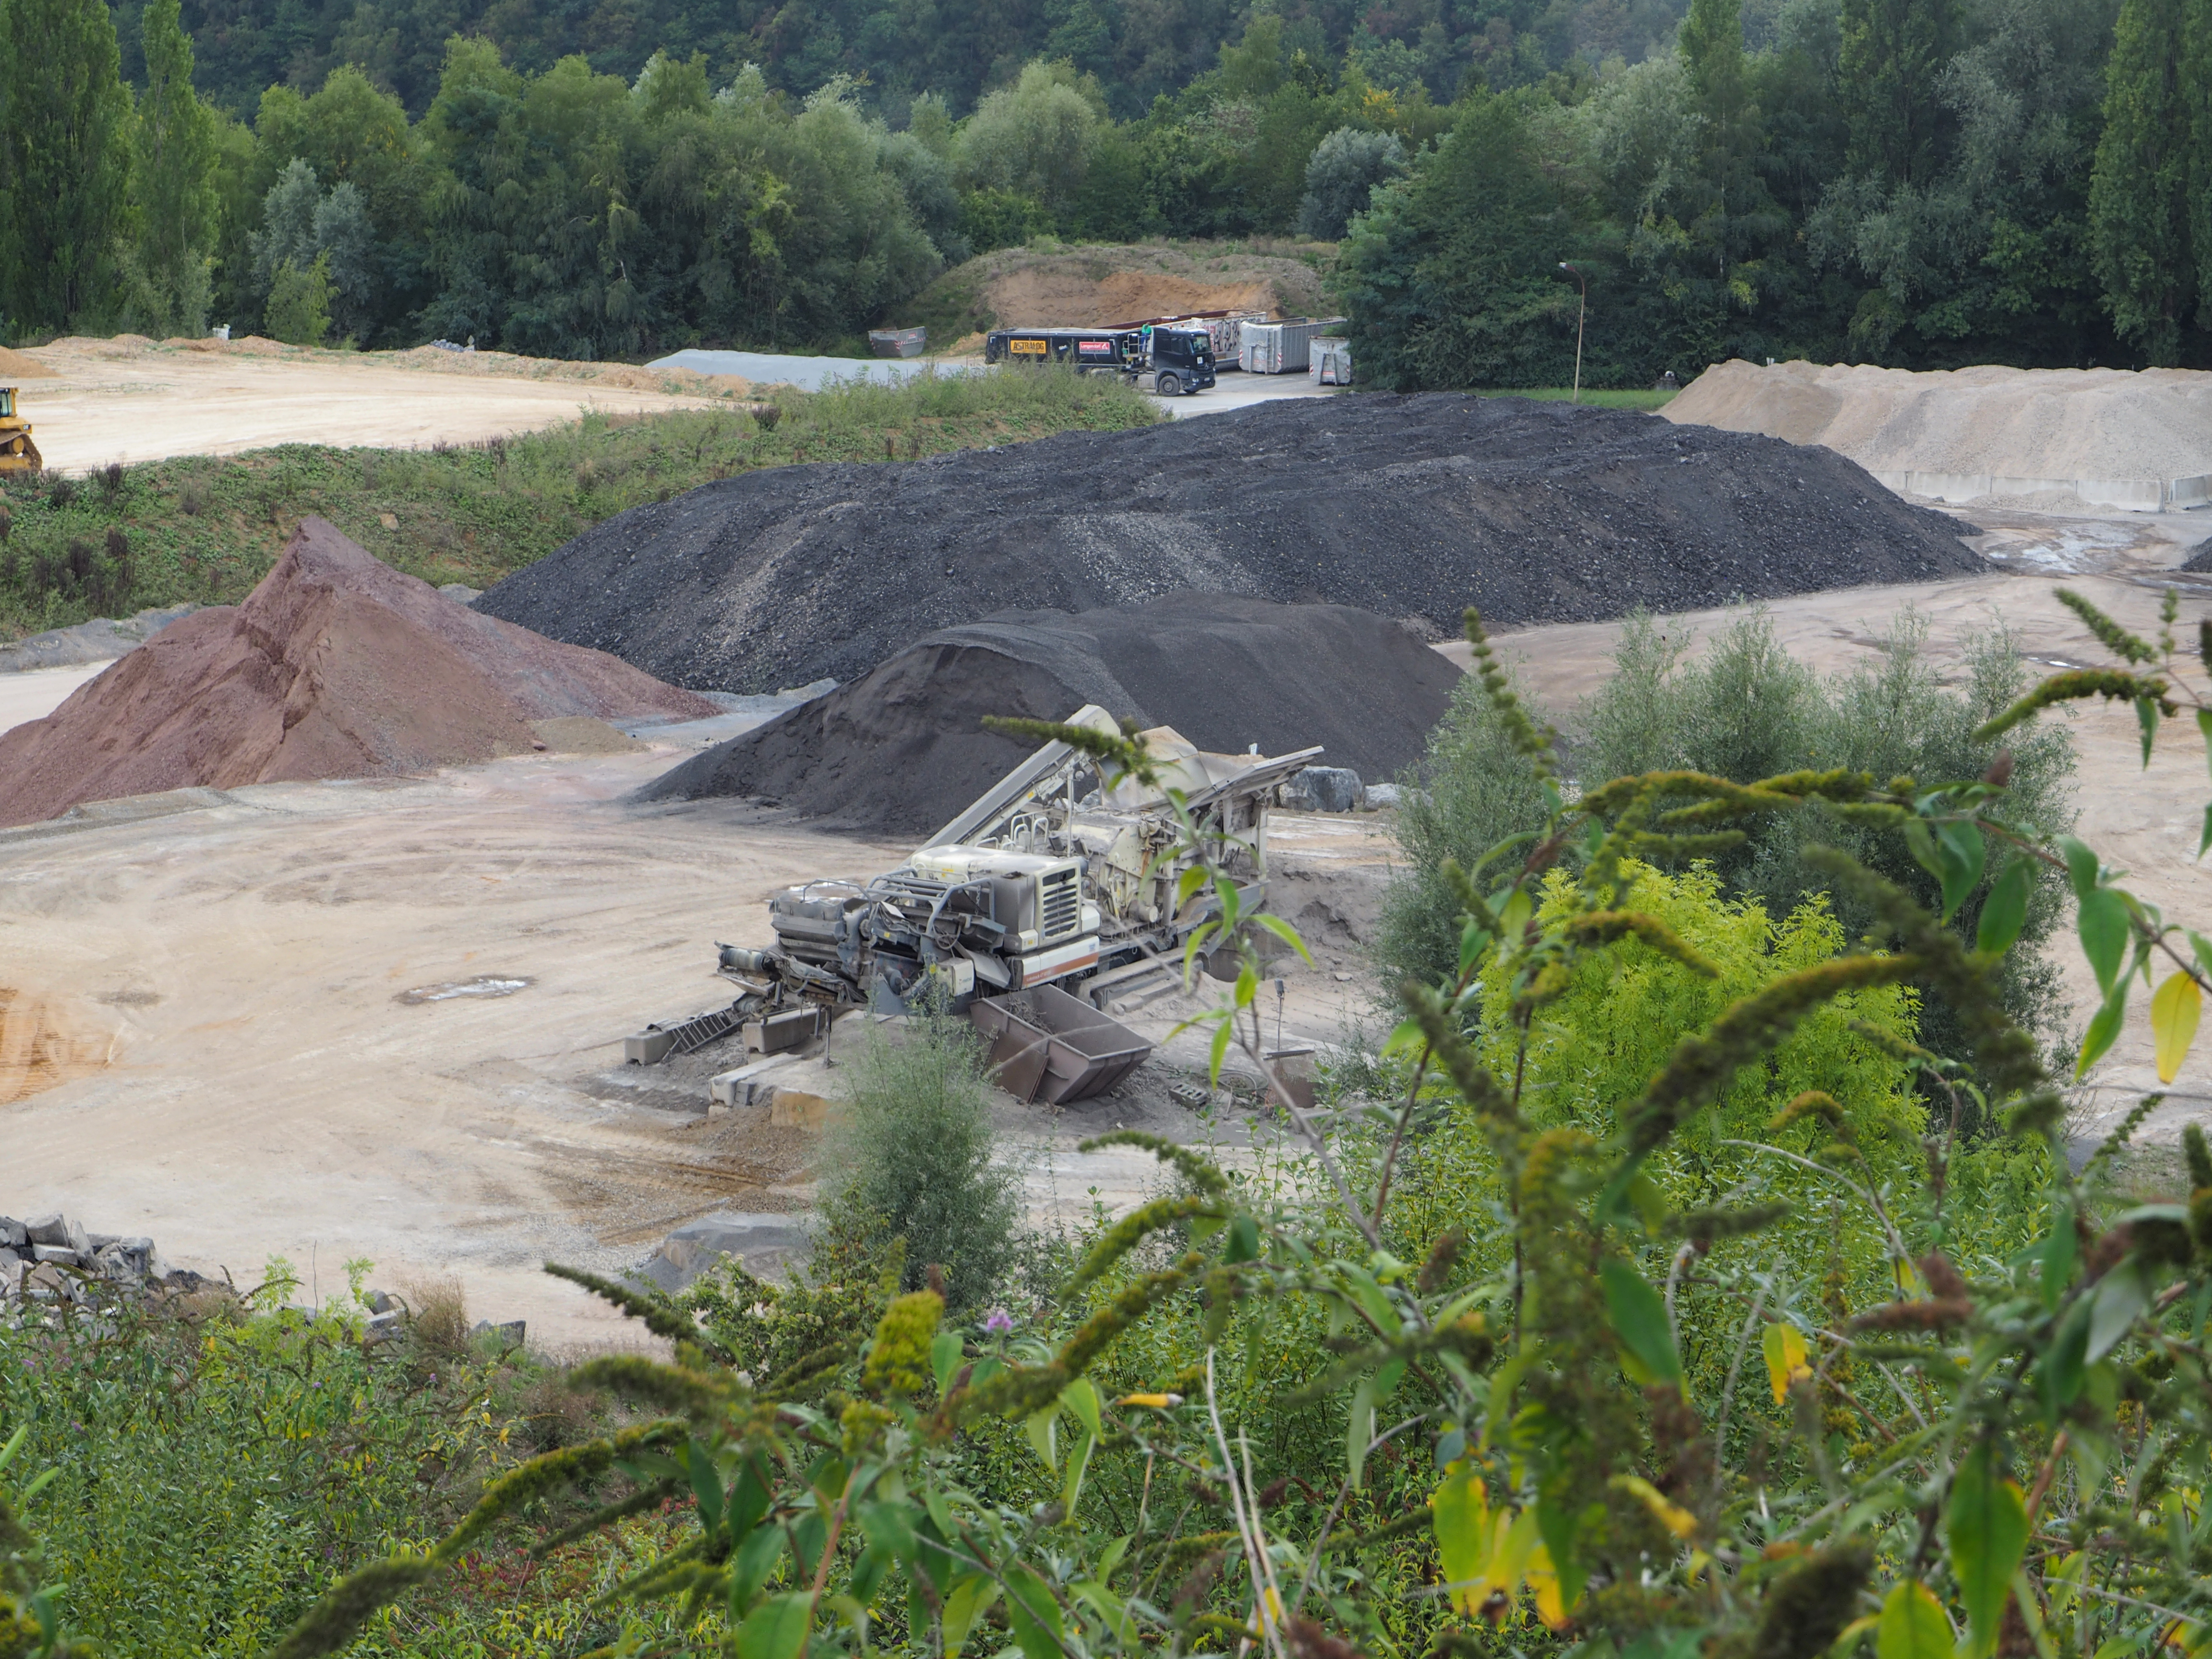
limestone quarry, quarry, geological phenomenon, grass, rock, soil, outcrop, bedrock